Rose Cross

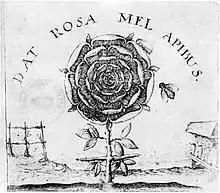
"The rose gives the bees honey" from title page of

The Rosicrucian manifestos tell an allegorical story of the Rosicrucian Brotherhood, founded in the early 14th century, or between the 13th and 14th centuries,